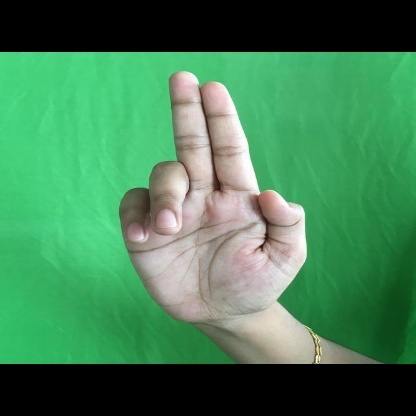
Mudra: Ardhapathaka